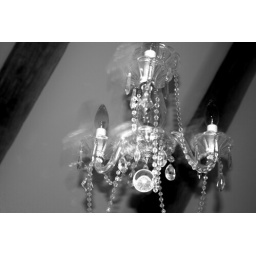
A light in a bedroom in our house